Buda Castle

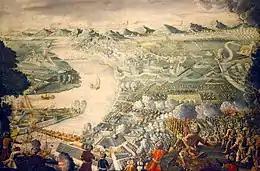
The Holy League took Buda after a long siege in 1686

The economic decline of Buda was characterised by the stagnation of population, which was not larger in 1686, than the population of the city two centuries earlier in the 15th century. The Ottomans allowed the Hungarian royal palace to fall into ruins. The disused palace was later transformed into a gunpowder storage and magazine by the Ottomans, which caused its detonation during the siege in 1686. The original Christian Hungarian population did not feel secure during the Ottoman conquest, their numbers significantly shrank in the next decades, due to their fleeing to the Habsburg ruled Royal Hungary. The proportion of the population who were of Jews and Gypsy families increased during the Ottoman rule in Buda.